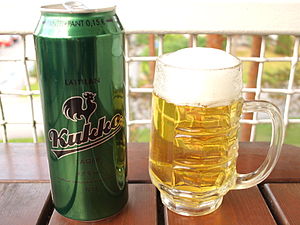
Kukko (øl)
Kukko Lager
Kukko er et finsk ølmærke, der er fremstillet siden 2001. Navnet Kukko betyder hane på finsk og på ølmærkets logo, kan man faktisk se en hane.